Tiffany Hsiung

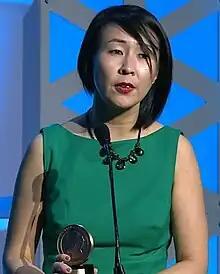
Hsiung receiving her Peabody Award in 2019

Tiffany Hsiung is a Canadian documentary filmmaker. She is most noted for her 2016 documentary film "The Apology", which won a Peabody Award in 2019, and her 2020 short documentary film "Sing Me a Lullaby", which won the Share Her Journey award at the 2020 Toronto International Film Festival, and the Canadian Screen Award for Best Short Documentary at the 9th Canadian Screen Awards in 2021.